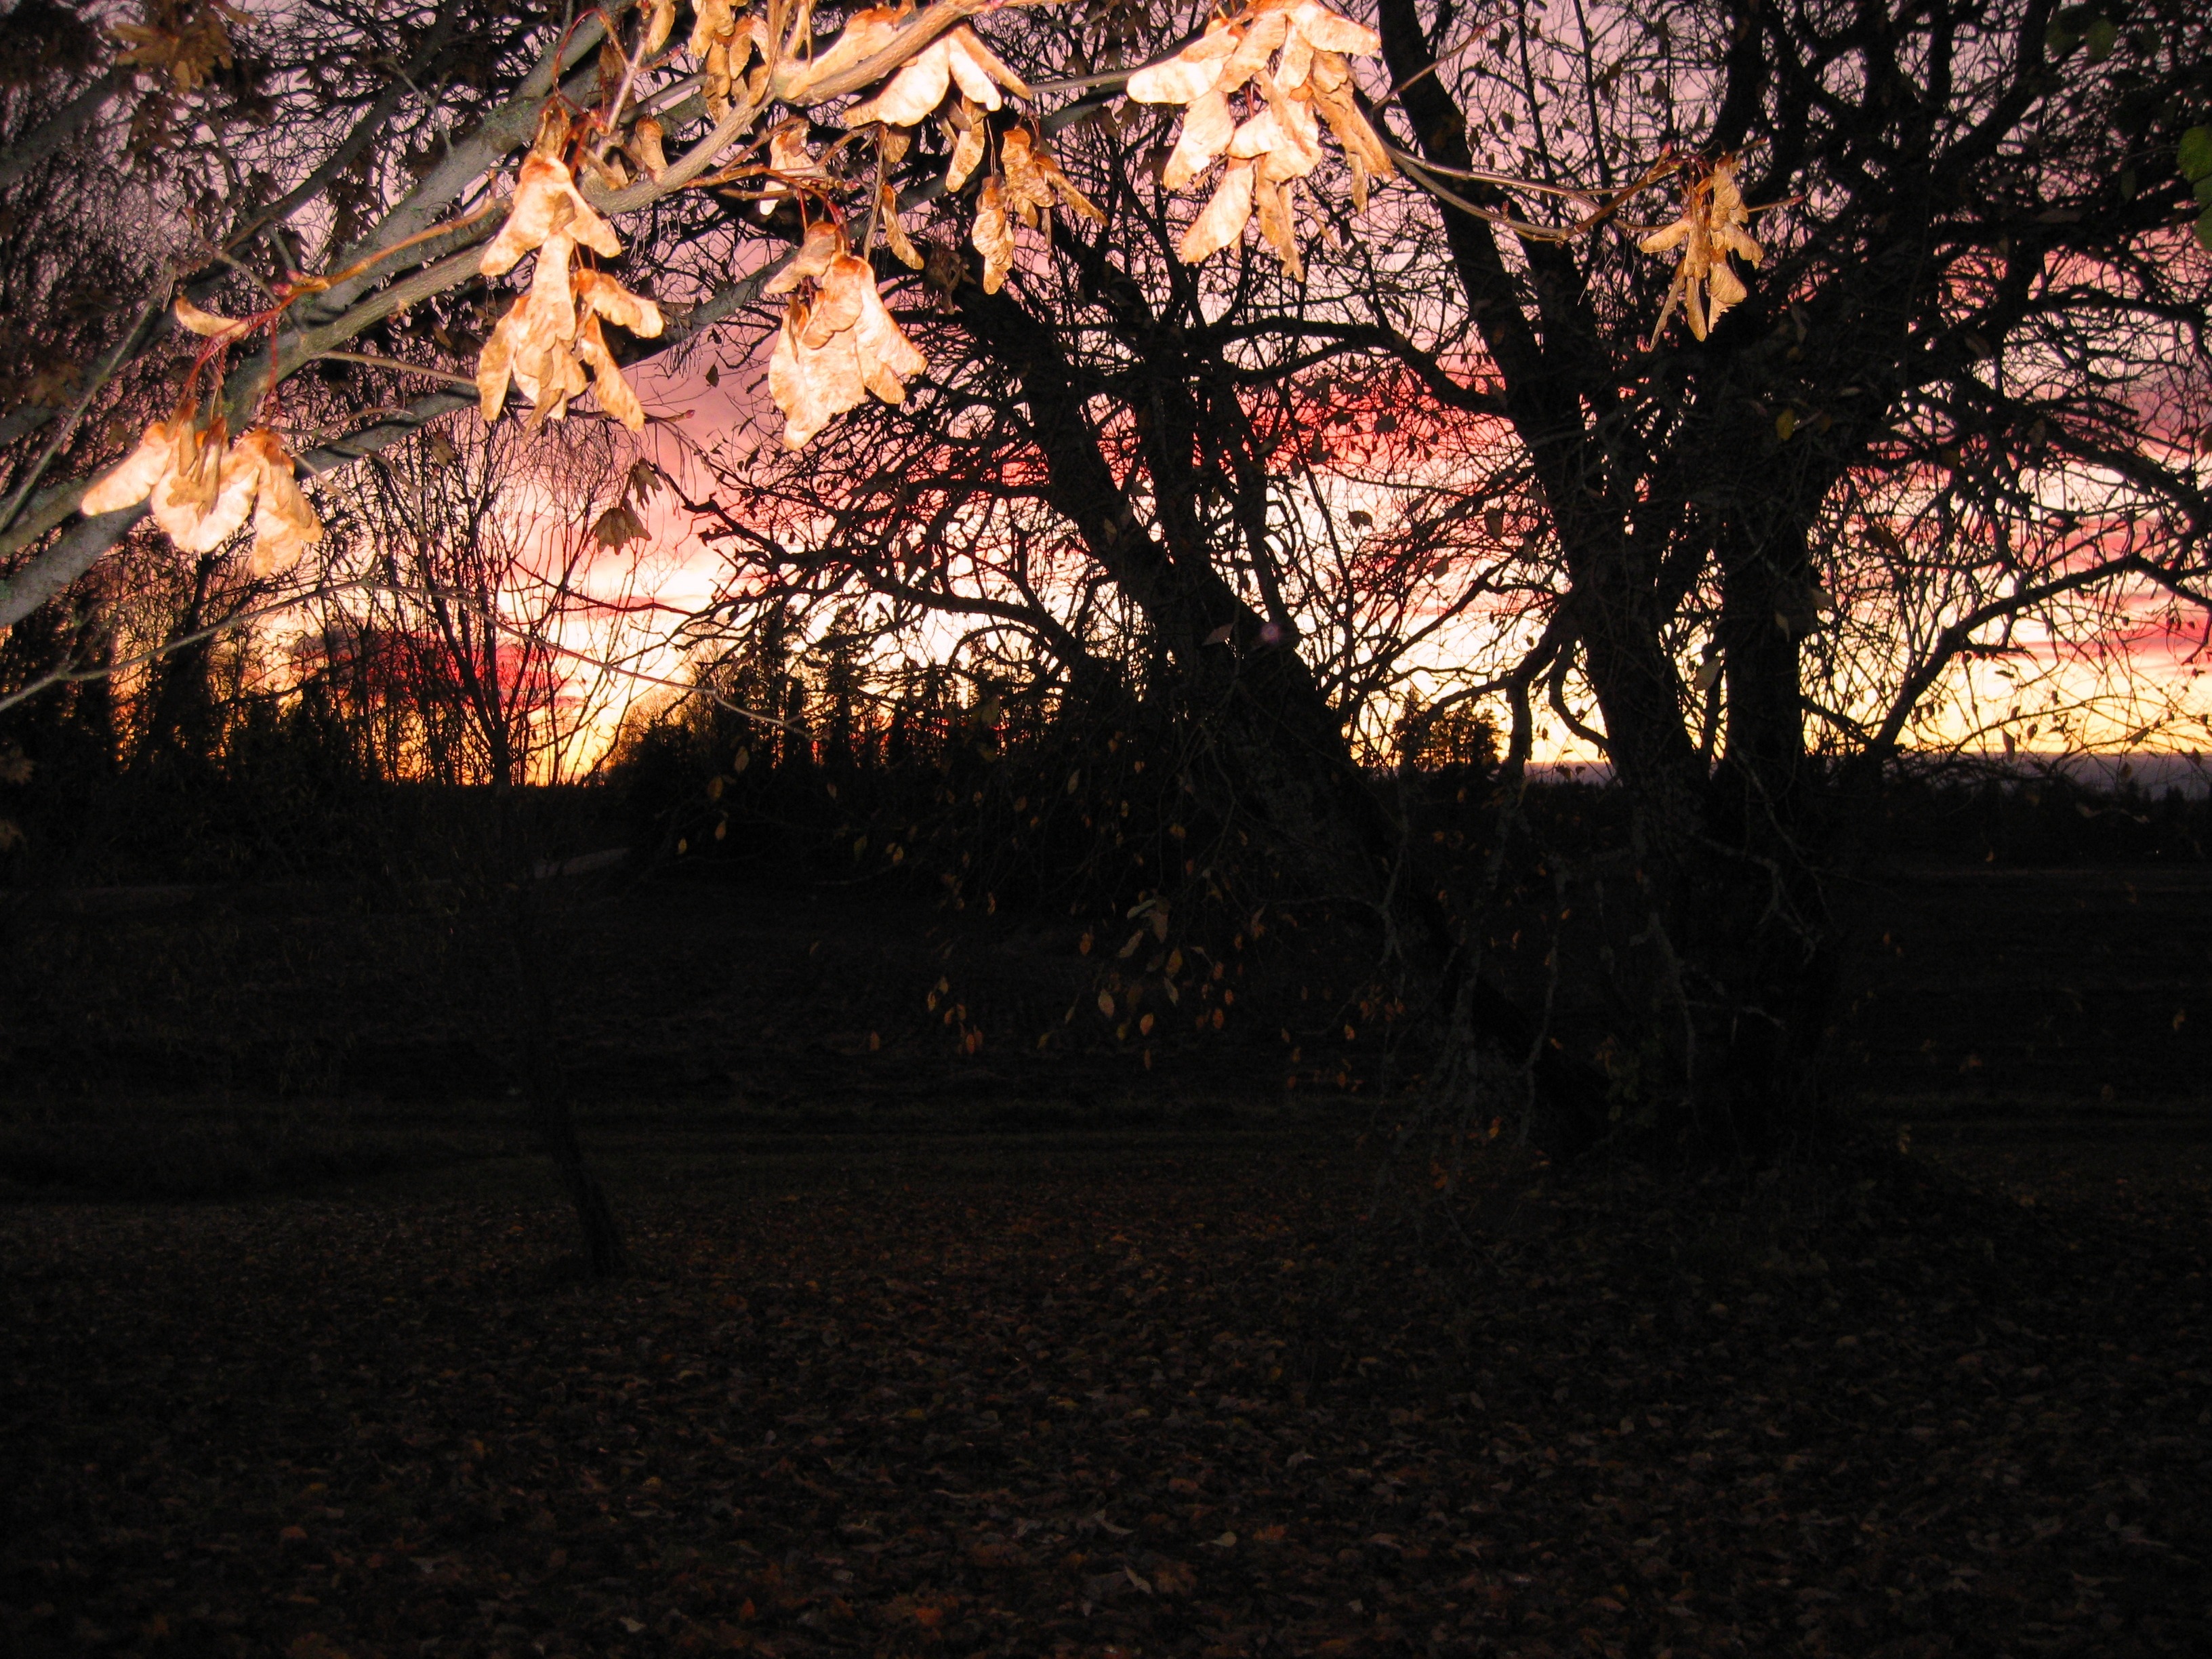
landscape, tree, nature, branch, light, plant, sky, sunset, night, sunlight, morning, leaf, flower, foliage, evening, autumn, darkness, season, branches, fall colors, afterglow, woody plant